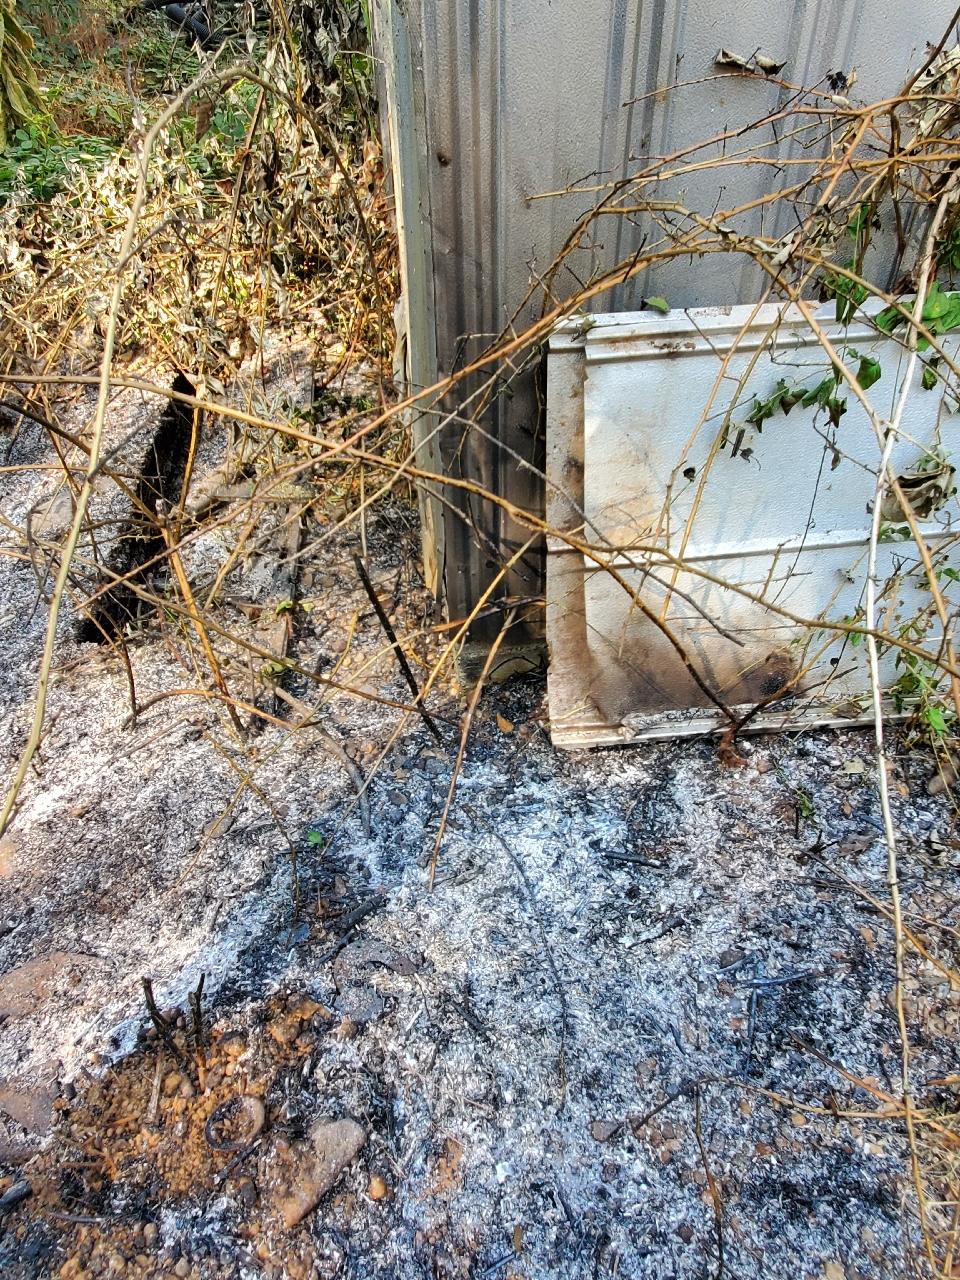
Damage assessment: affected